Raai Laxmi

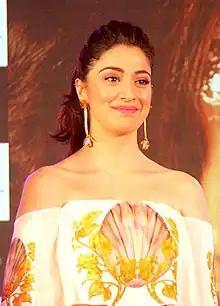
Laxmi in 2017

Lakshmi Rai, professionally credited as Raai Laxmi, is an Indian actress and model who predominantly works in Tamil, Malayalam, Telugu, Kannada and Hindi languages.